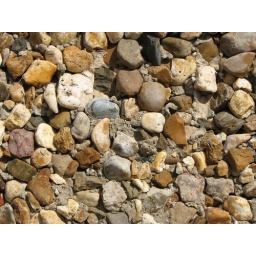
Photographed NOV 18, 2007 in Denton, TX .Segment of a rock wall